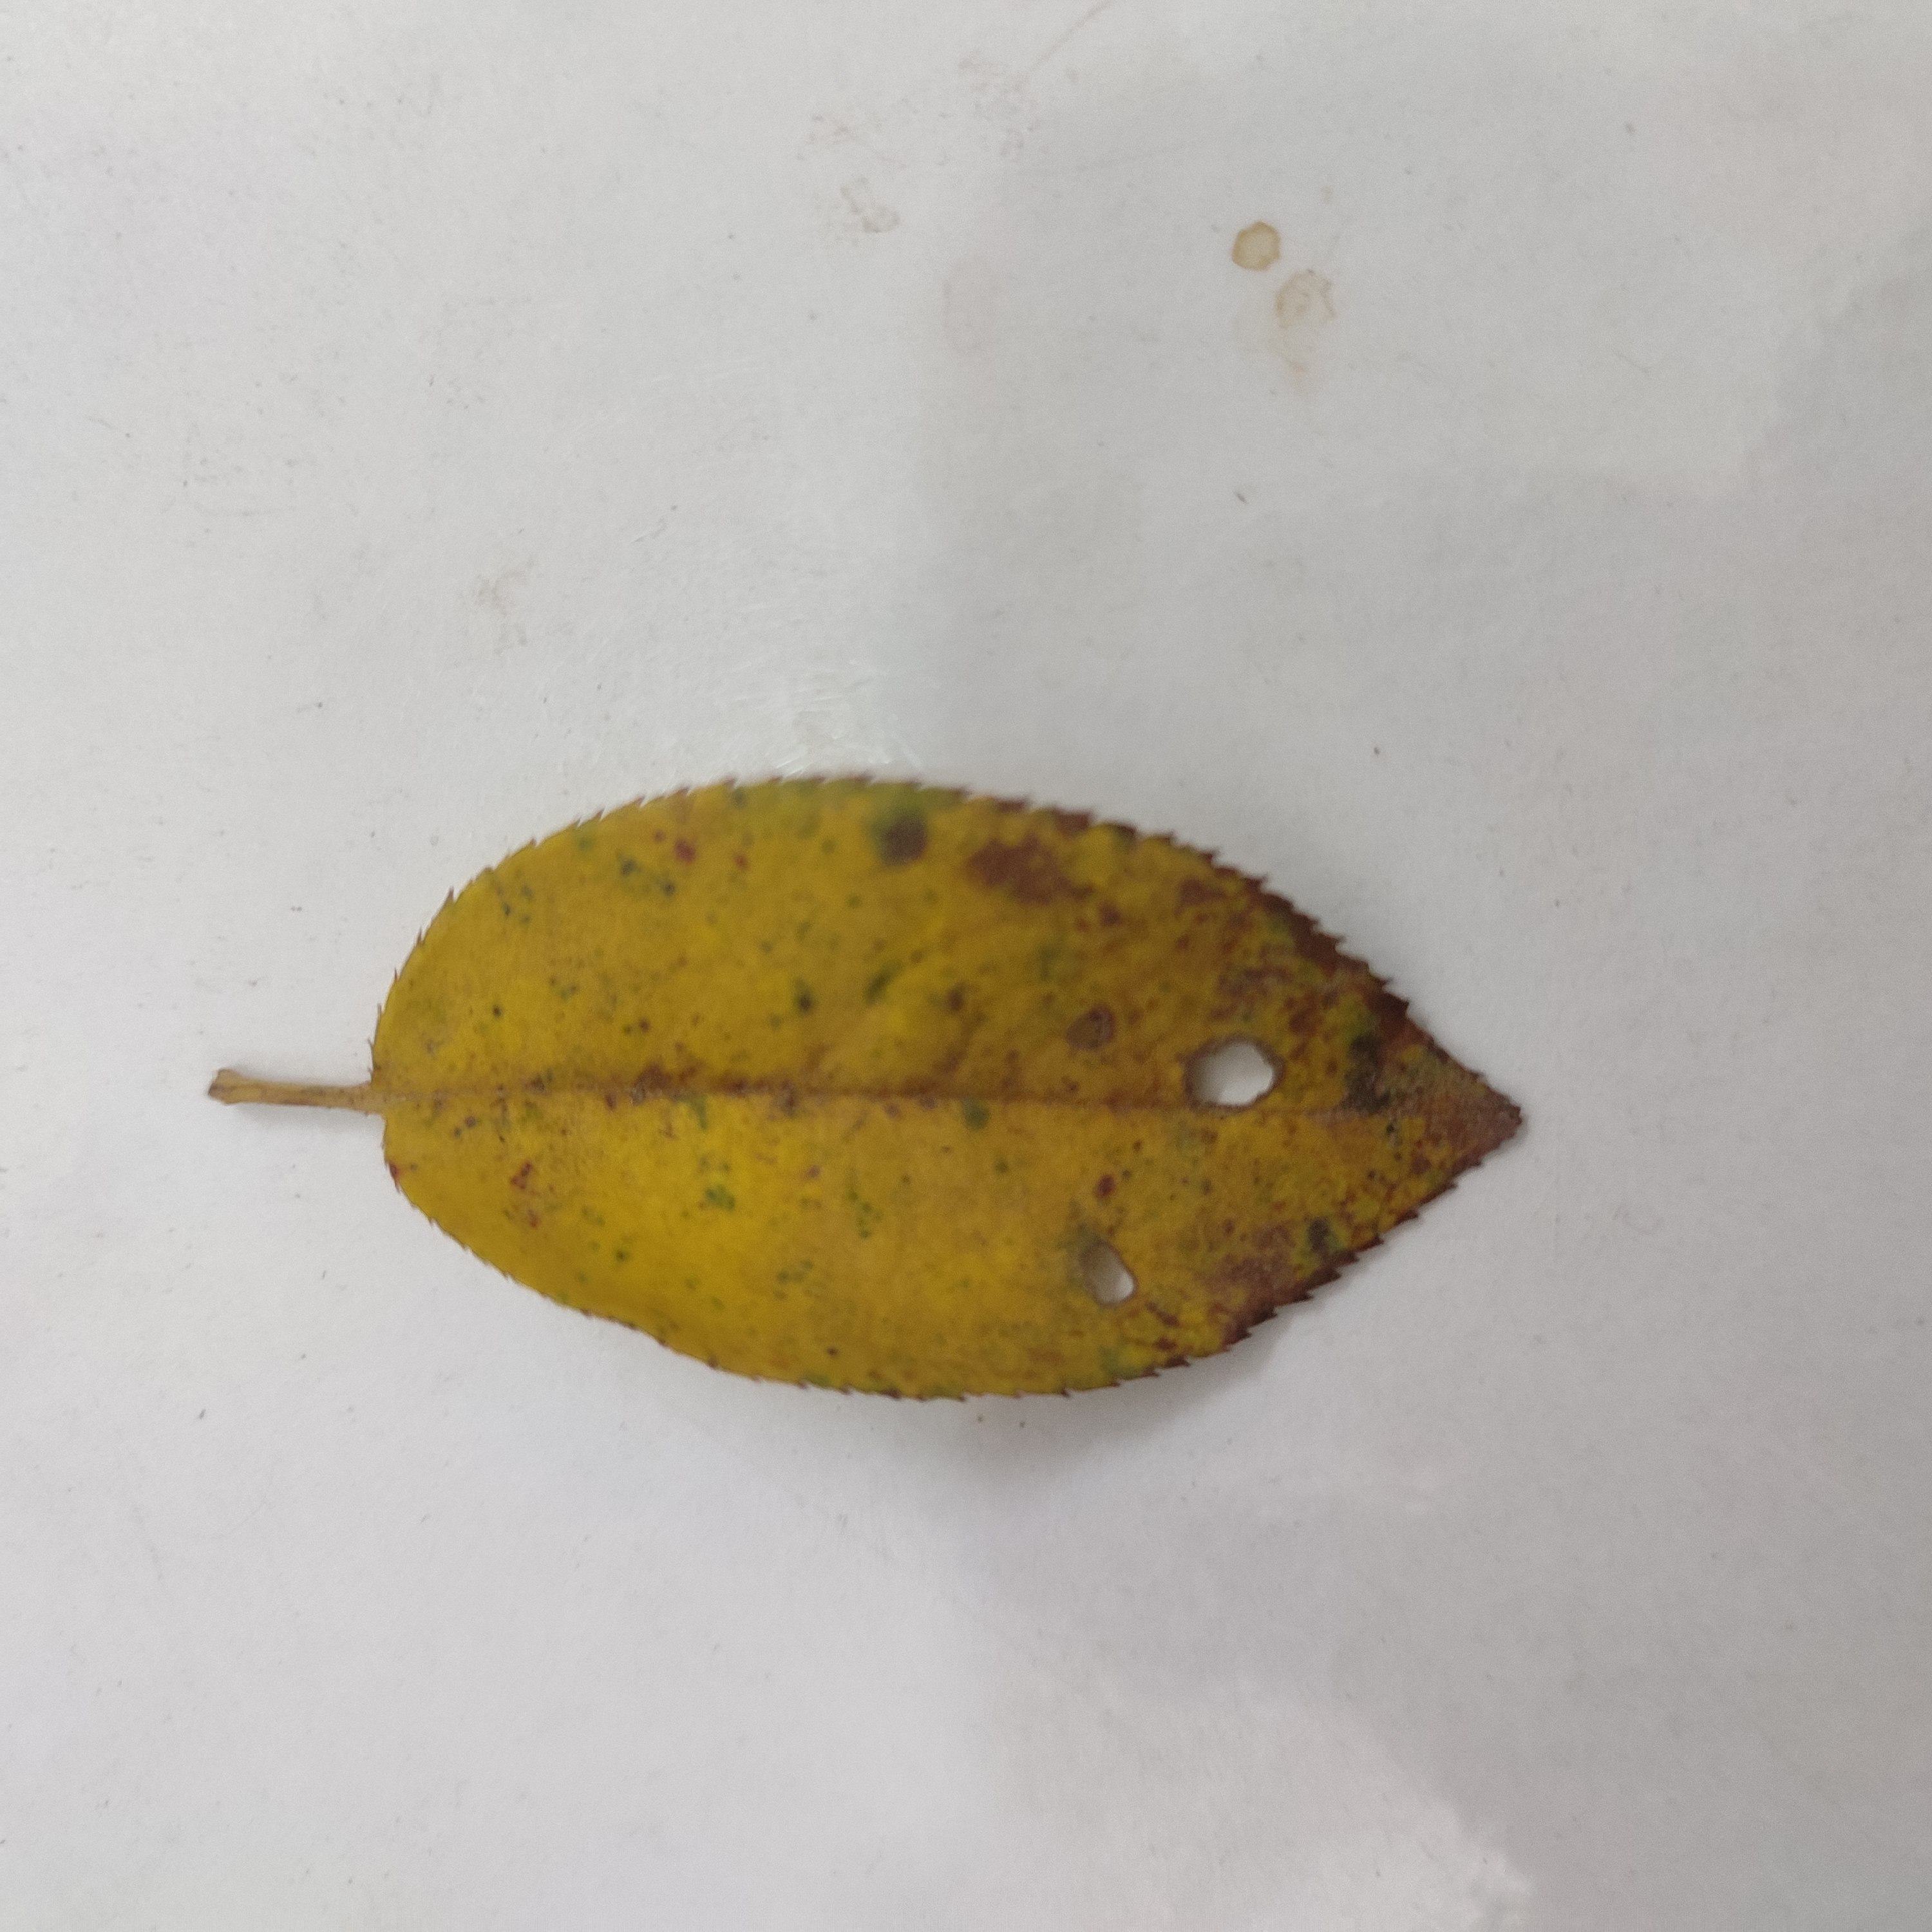
Label: Black Spot